Kayak to Klemtu

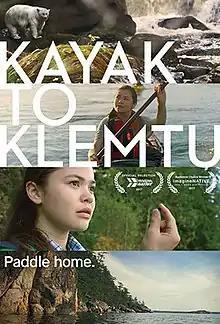
Film poster

Kayak to Klemtu is a Canadian drama film, directed by Zoe Leigh Hopkins and released in 2017. The film stars Ta'Kaiya Blaney as Ella, a teenage First Nations girl from Vancouver who decides following the death of her uncle Bear (Evan Adams) to take up his activism against a proposed pipeline development, and undertakes a 500-kilometre kayak trip to the family's ancestral home at Klemtu to testify at the pipeline hearings.